Andrew Barnard

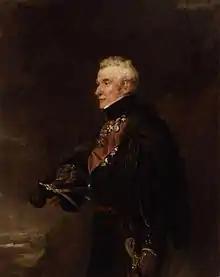
Portrait by William Salter

General Sir Andrew Francis Barnard (1773 – 17 January 1855) was an Irish British Army officer. He served in various capacities in the West Indies, the Cape of Good Hope, Canada, the Netherlands, Sicily, Spain and in the Napoleonic Wars including the Battle of Waterloo for which service he was highly decorated. After his retirement from active duty, he served in a number of civilian positions, being promoted to general four years before his death.